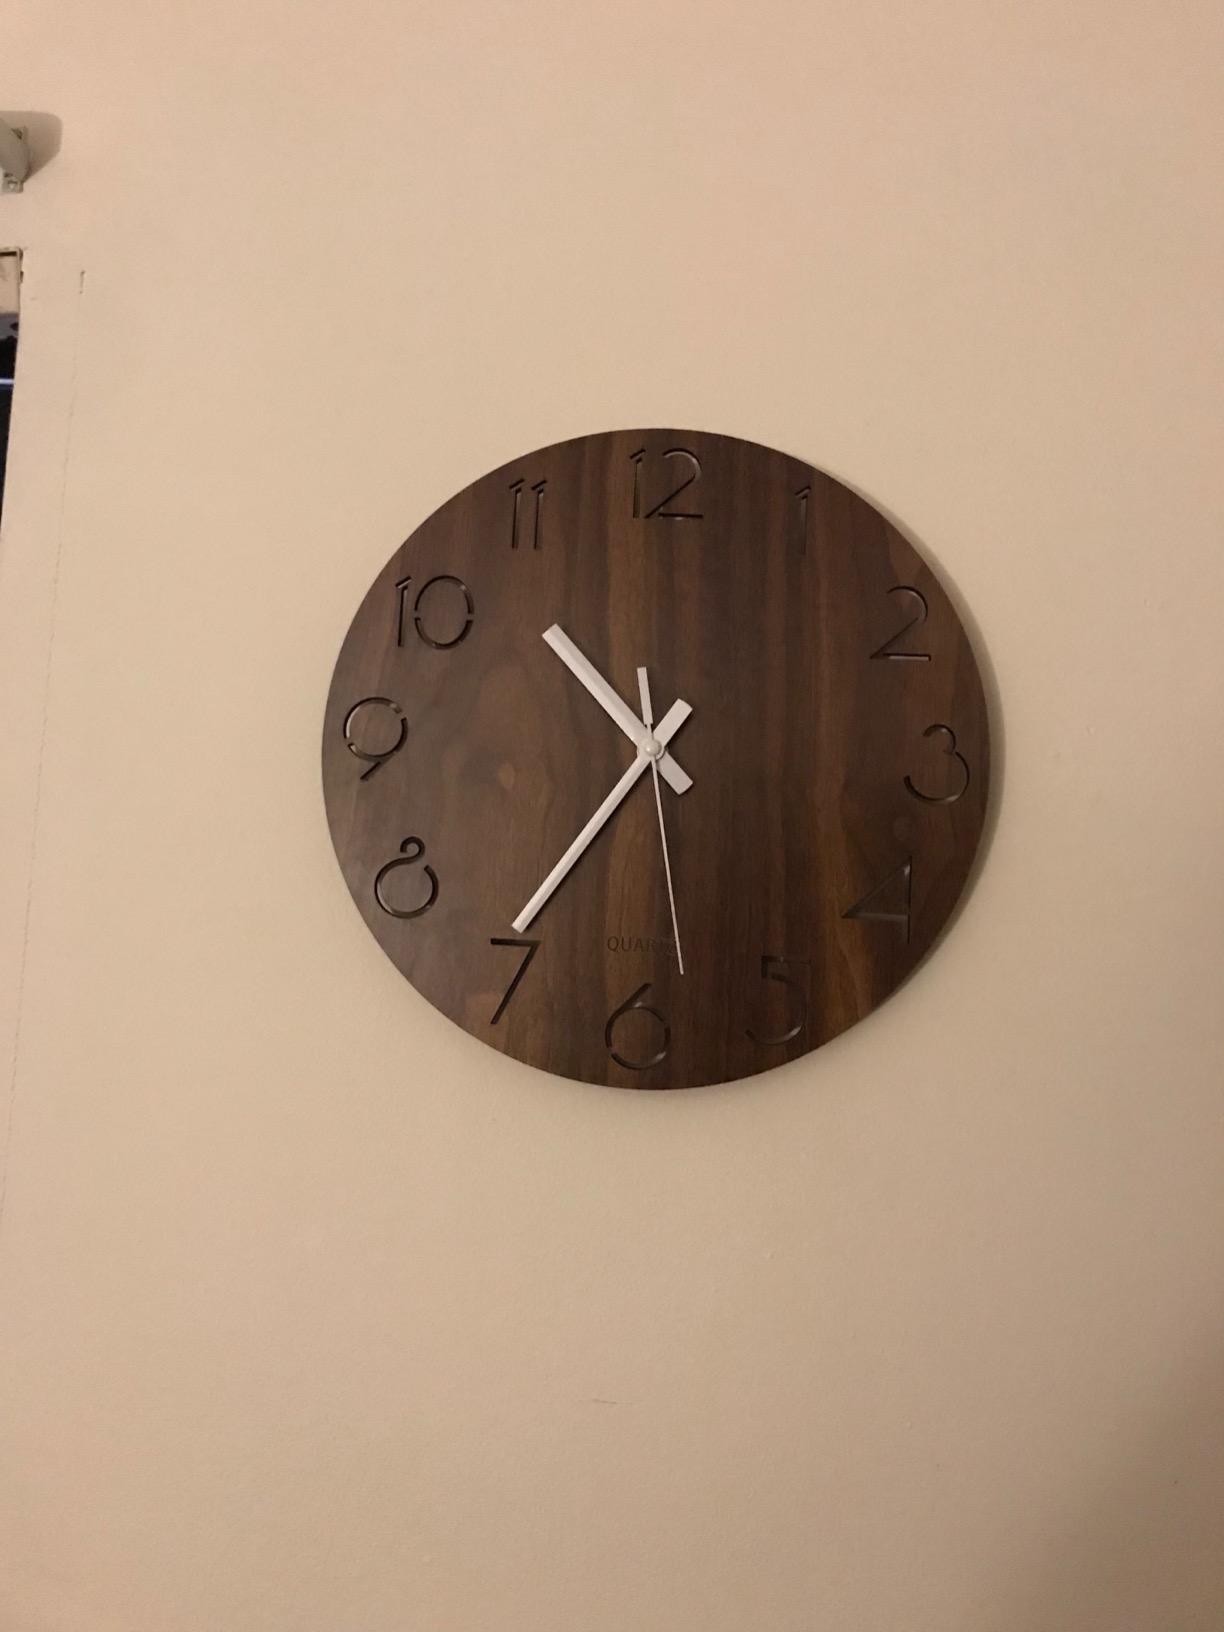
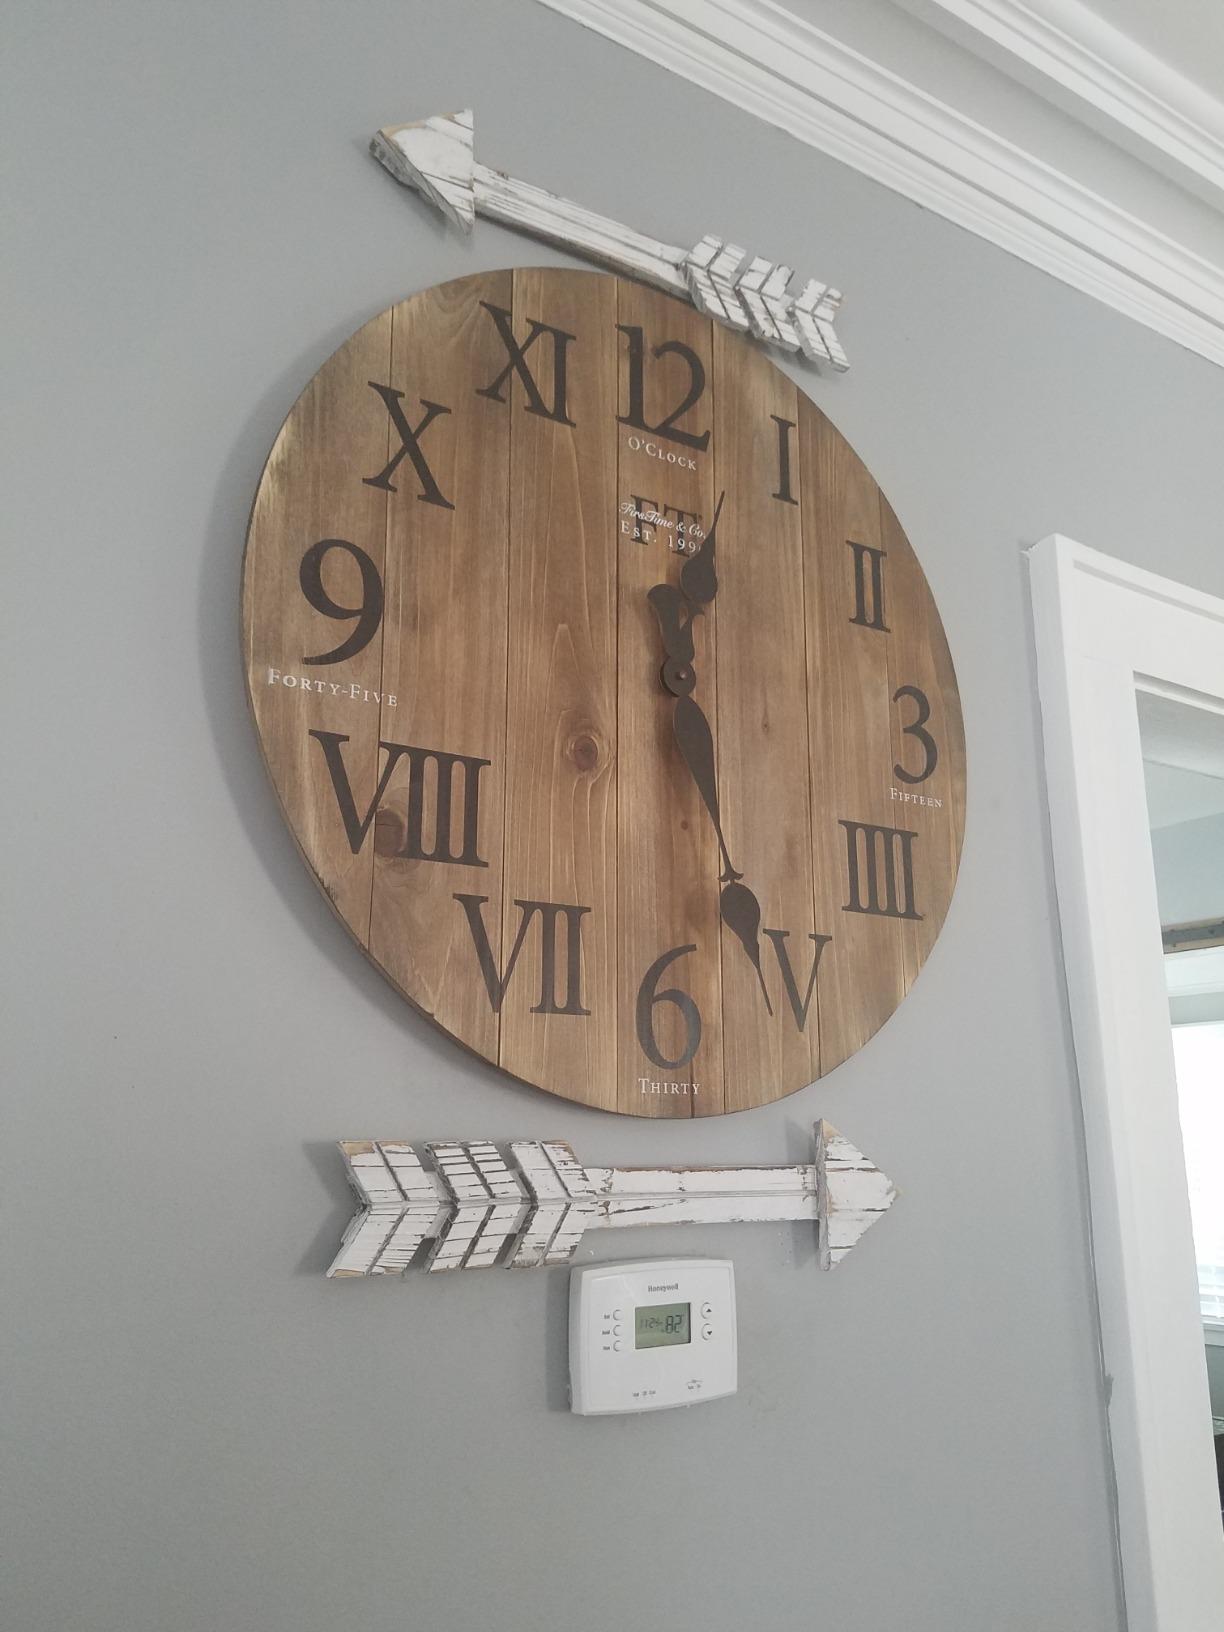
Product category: clock
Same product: no